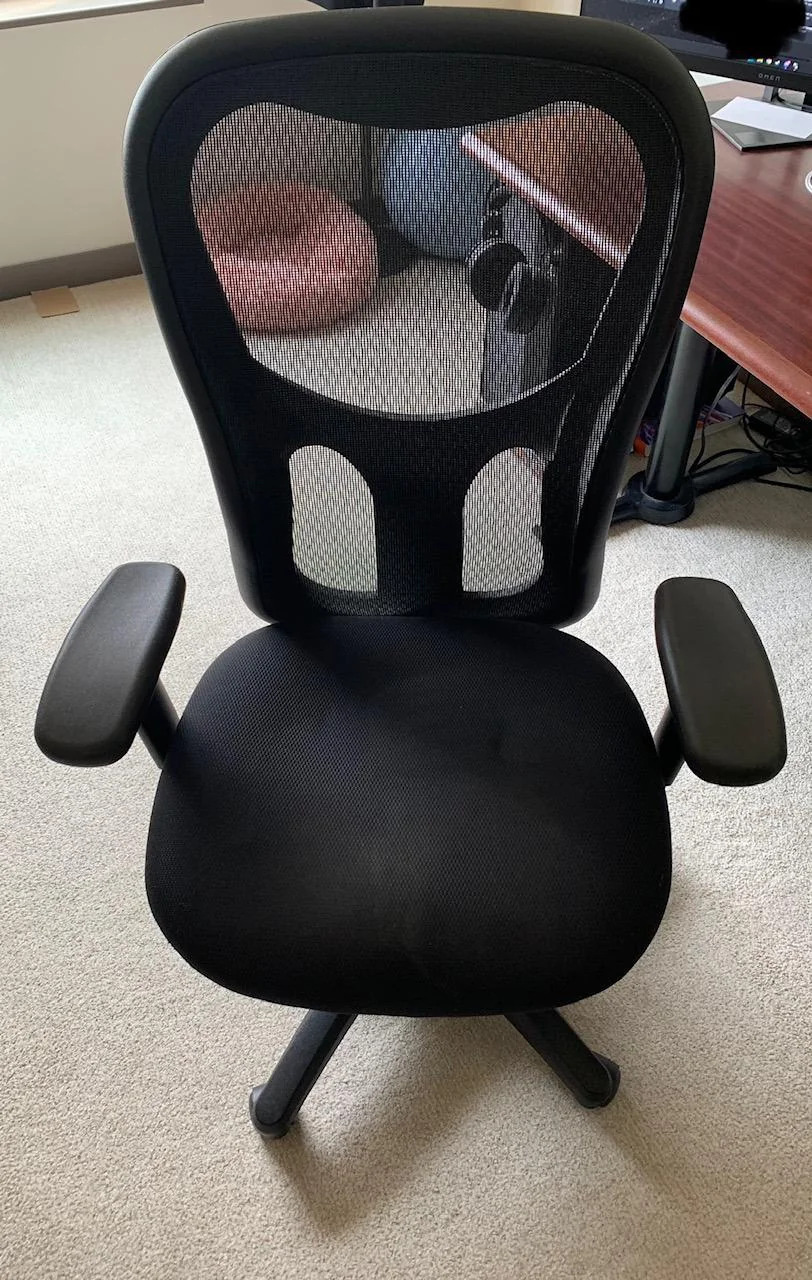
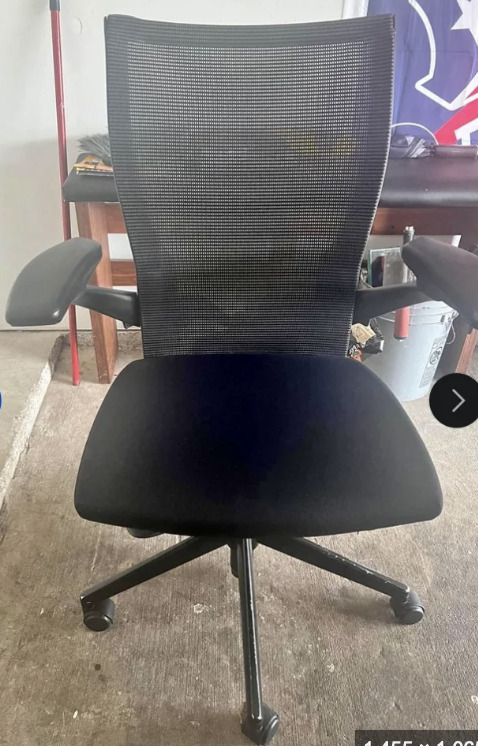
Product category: items_chair
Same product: no